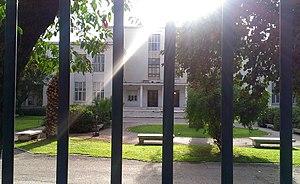
Université d'agriculture d'Athènes
Votanikós est un quartier d'Athènes, en Grèce. Son nom vient du jardin botanique situé au sud-ouest : c'est en ce lieu que se trouvent les installations de l'Université d'agriculture d'Athènes.